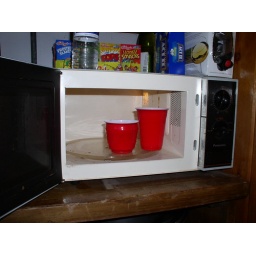
This is what happens when you microwave liquids in a plastic cup.